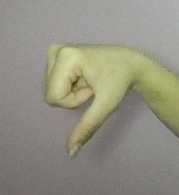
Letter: waw